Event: Hurricane Matthew
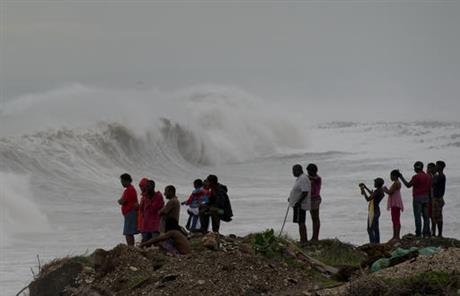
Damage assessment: no_damage